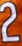
Number: 2